Nick Charles (politician)

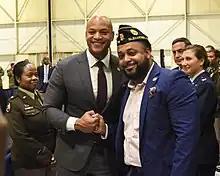
Charles with Governor Wes Moore, 2023

During the 2021 legislative session, Charles introduced a bill that would prohibit employers from firing workers who refused to get the COVID-19 vaccine.